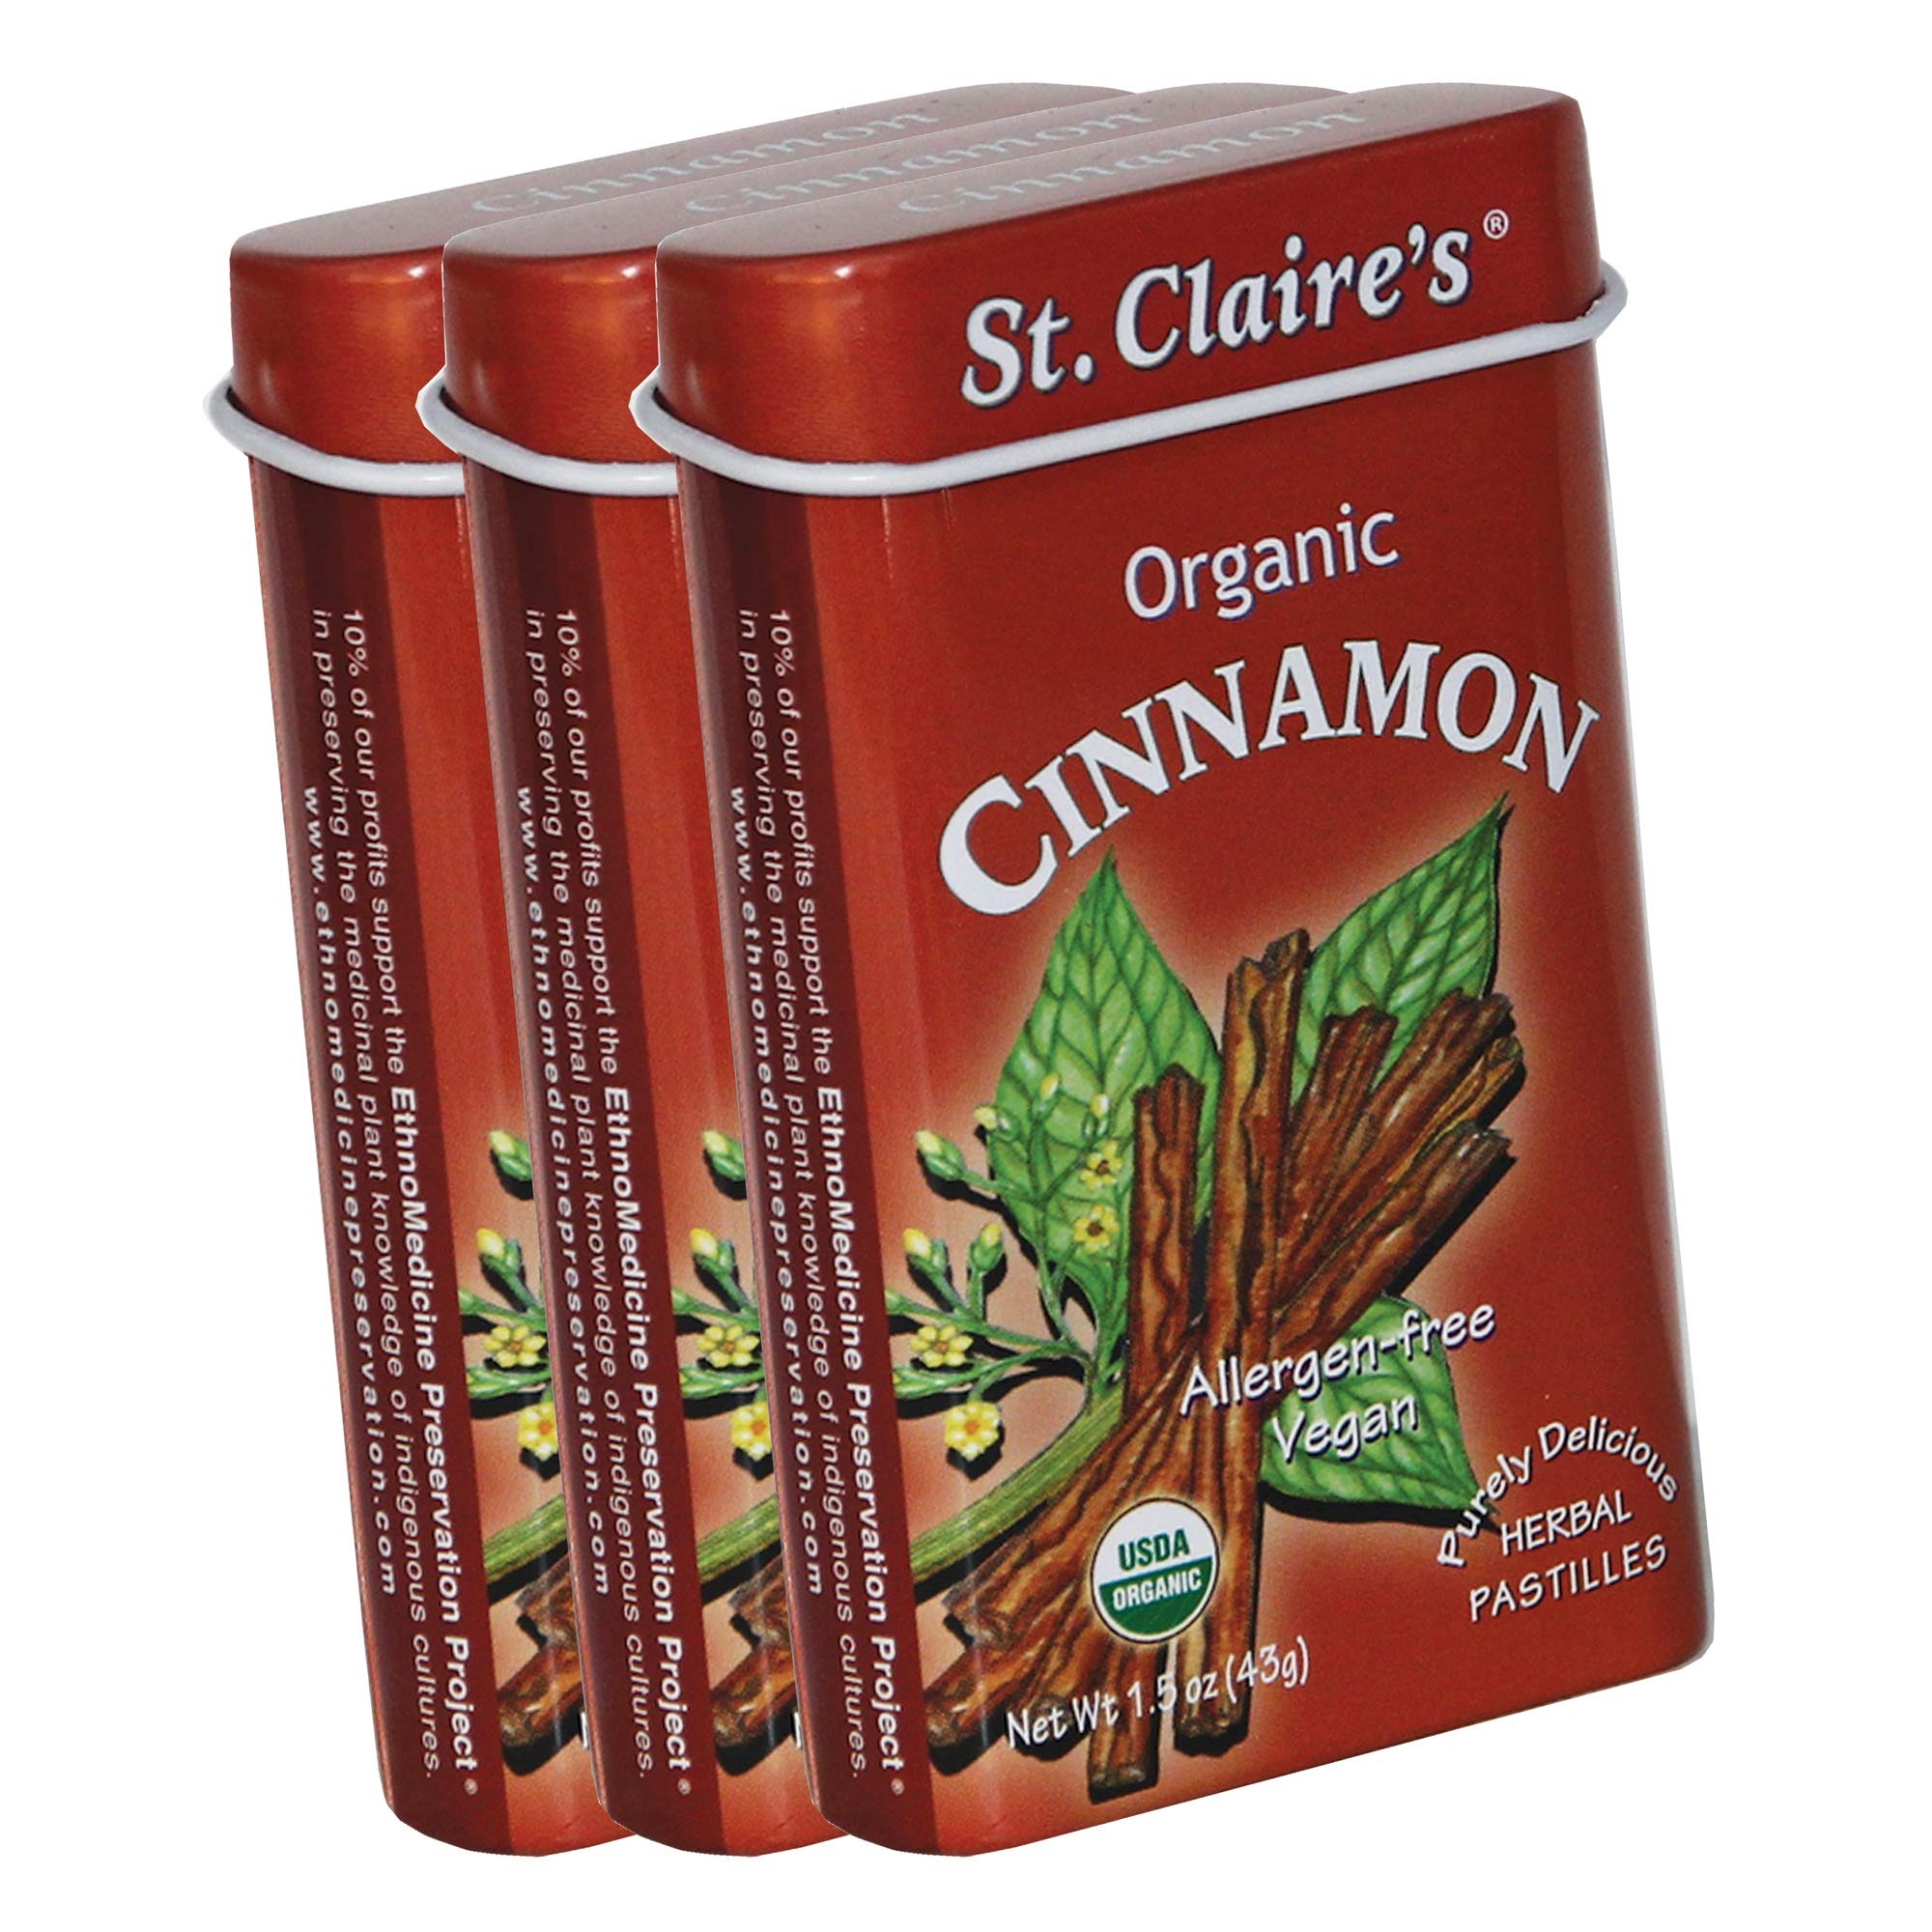
Item Name: St. Claire's Organic Herbal Pastilles, (Cinnamon, 1.5 Ounce Tin, Bundle of 3) | Gluten-Free, Vegan, GMO-Free, Plant-based, Allergen-Free | Made in our Allergen-Free facility
Bullet Point 1: CERTIFIED ORGANIC, GMO-free, Vegan, Fat-free, Low calorie and Low-glycemic
Bullet Point 2: ALLERGEN-FREE: No gluten, dairy, casein, corn, soy, egg, nuts or tree nuts, fish, shellfish or animal by-products
Bullet Point 3: NATURALLY DELICIOUS: Sweetened with low-glycemic organic molasses granules and flavored with organic cinnamon essential oil
Bullet Point 4: LOW CALORIE: At only 3 calories per 1 piece serving, you can enjoy our delicious herbal pastilles guilt-free to your heart's content
Bullet Point 5: LOW CALORIE: At only 3 calories per 1 piece serving, you can enjoy our delicious herbal pastilles guilt-free to your heart's content
Product Description: St. Claire's Organic Cinnamon Pastilles are spicy organic cinnamon candies that are so fresh and cleansing, they can almost serve as a breath mint. If you are a cinnamon buff, you will love this excellent organic alternative to old-fashioned Red Hots, but without the artificial flavor and color! Sweetened with organic molasses granules. Packaged in an attractive collectible tin with an inspirational quote printed on the side and offered here as a bundle of three 1.5 Ounce tins. Ingredients: Organic molasses granules, organic tapioca powder, organic cinnamon essential oil, organic capsicum. 100% Organic!
Value: 4.5
Unit: Ounce

Price: 13.8